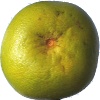
Label: pomelo_sweetie